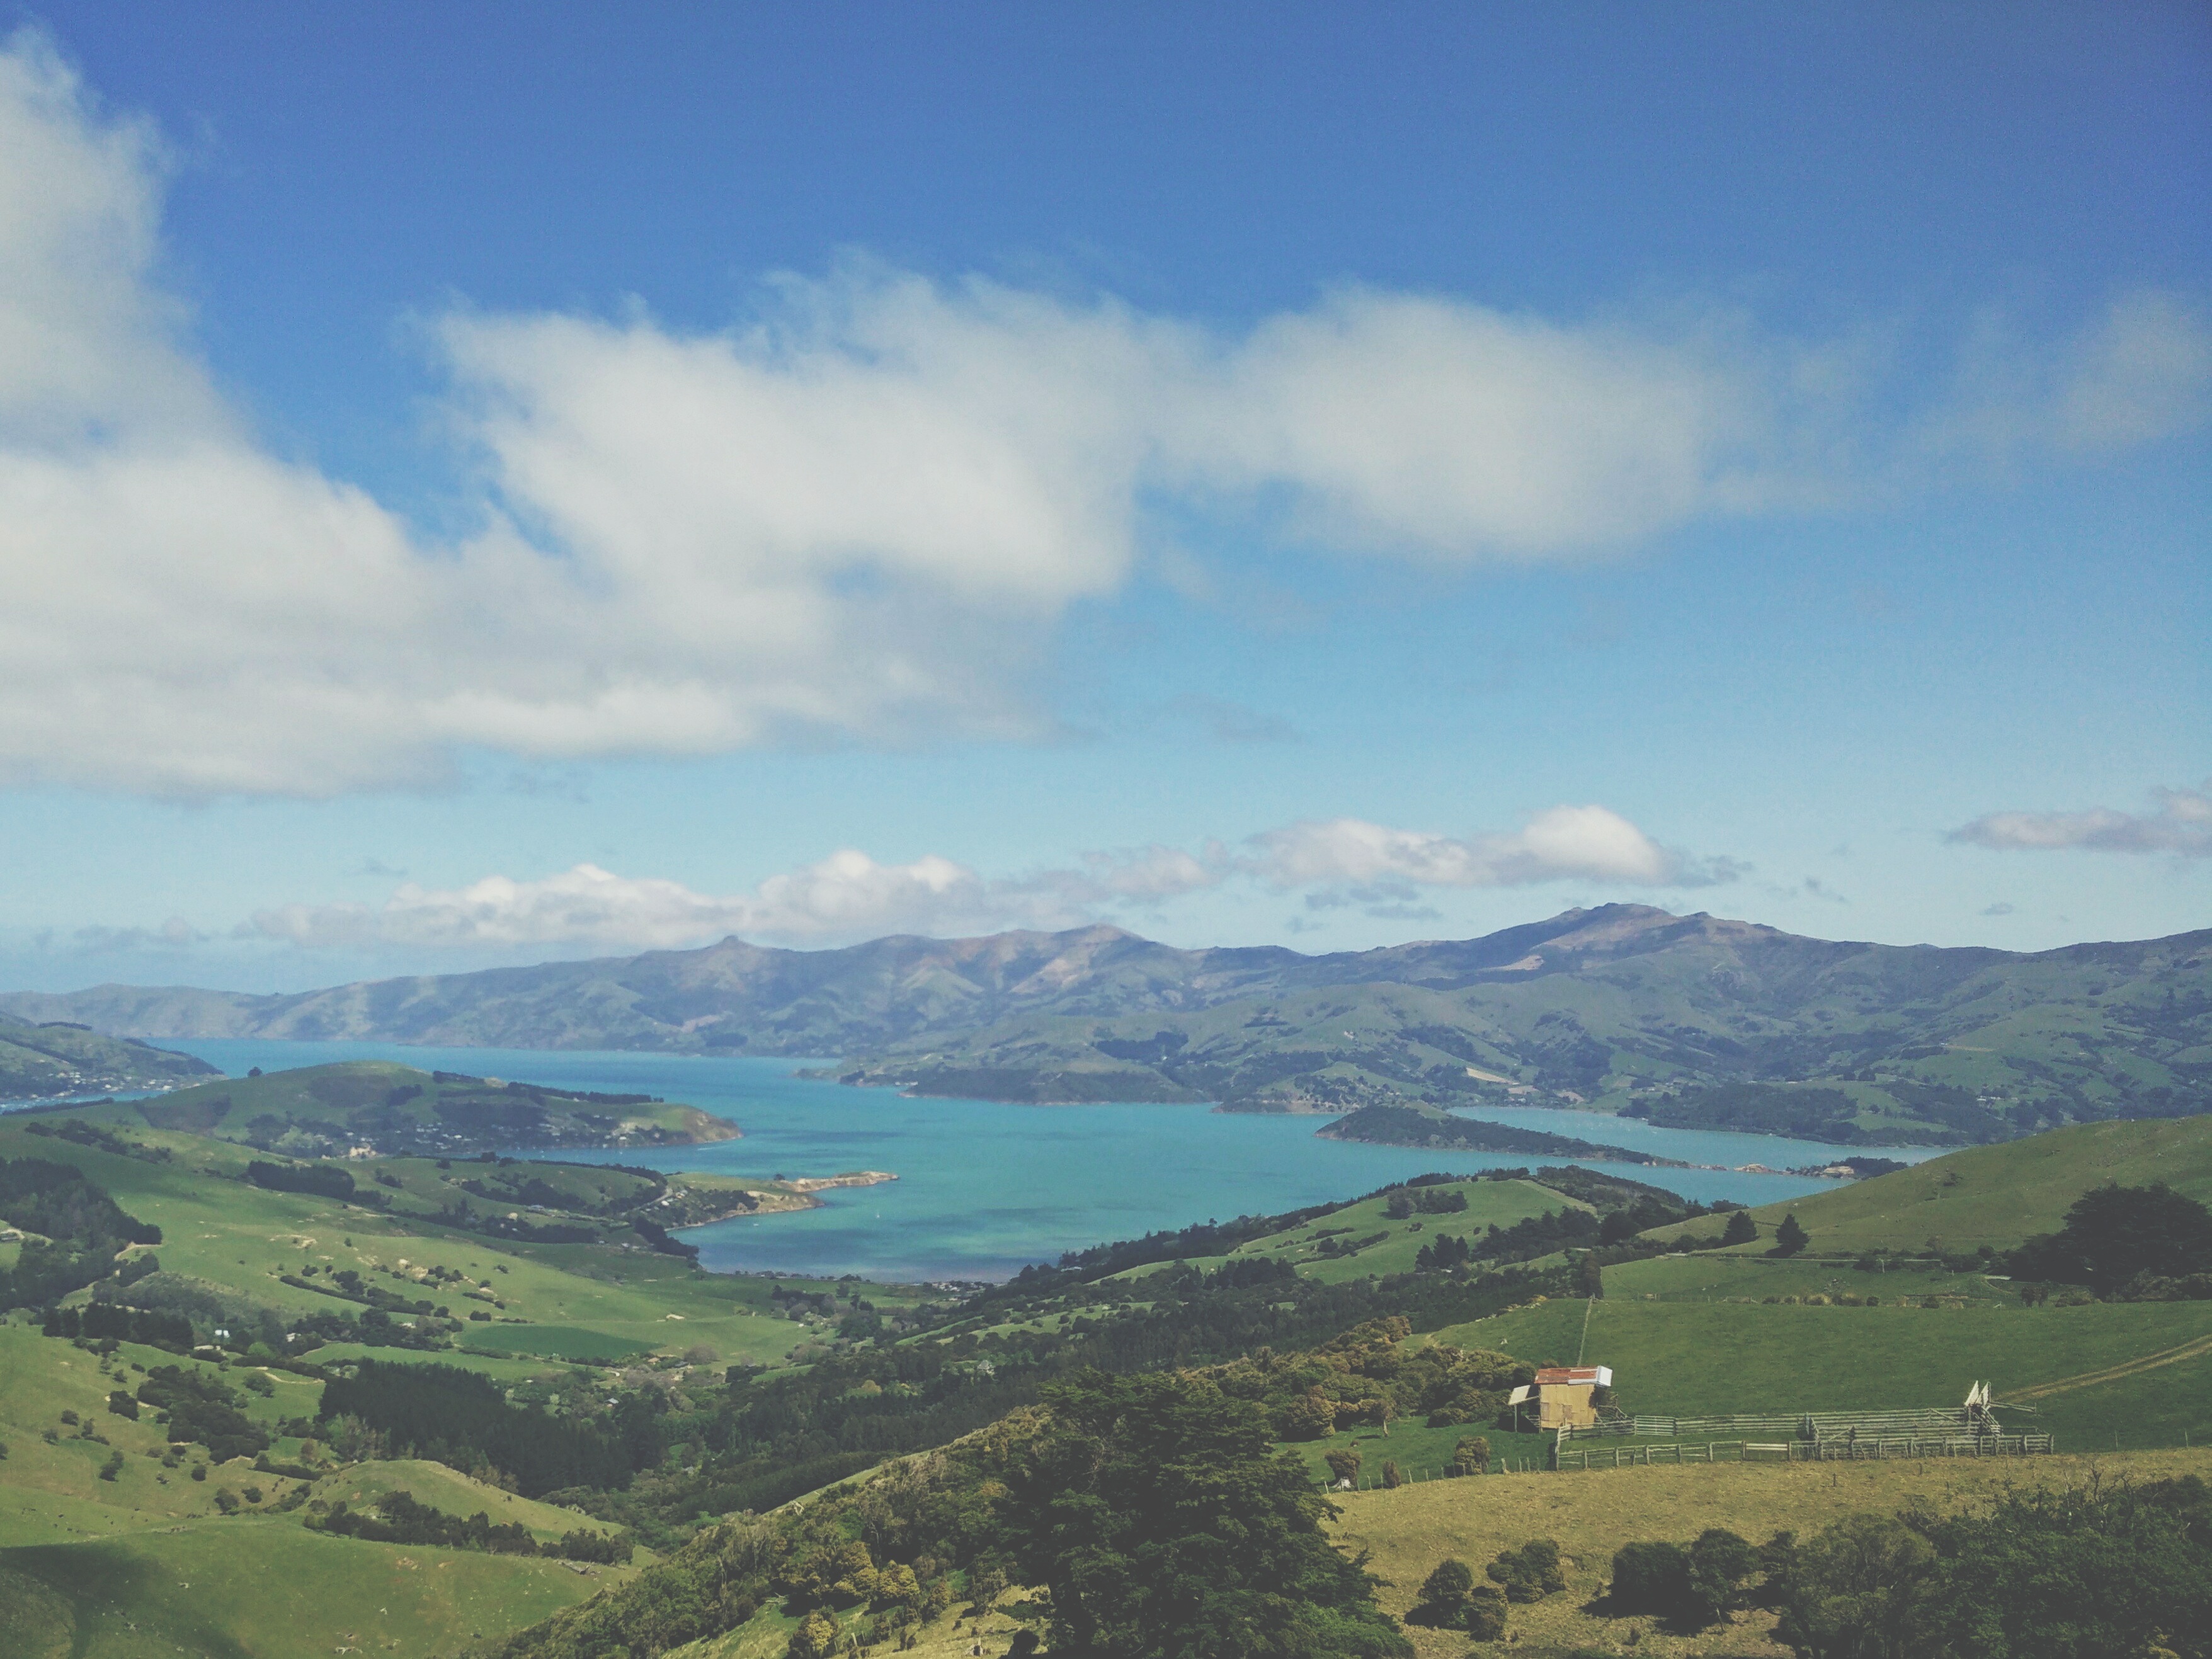
landscape, sea, coast, water, nature, horizon, mountain, cloud, sky, hill, lake, valley, mountain range, recreation, natural, scenery, fjord, reservoir, highland, plain, plateau, fell, loch, resevoir, rural area, landform, aerial photography, geographical feature, mountainous landforms